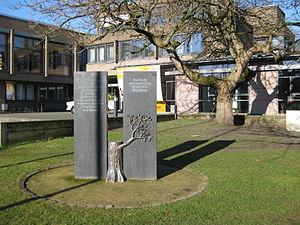
Monument pour la paroisse judaïque à Versmold Polski: text on infoboard for the memorial: Pomnik upamiętnia cieźki los Gminy Żydowskiej w Versmold, która w czasie III Rzeszy zostala kompletnie wymazana z religijnego krajobrazu Versmold. W uroczystej ceremonii odkrycia tego uwagi godnego monumentu w roku 2000 brał udział były przewodnicący Centralnego Komitetu Żydow w Niemczech, Pan Paul Spiegel.